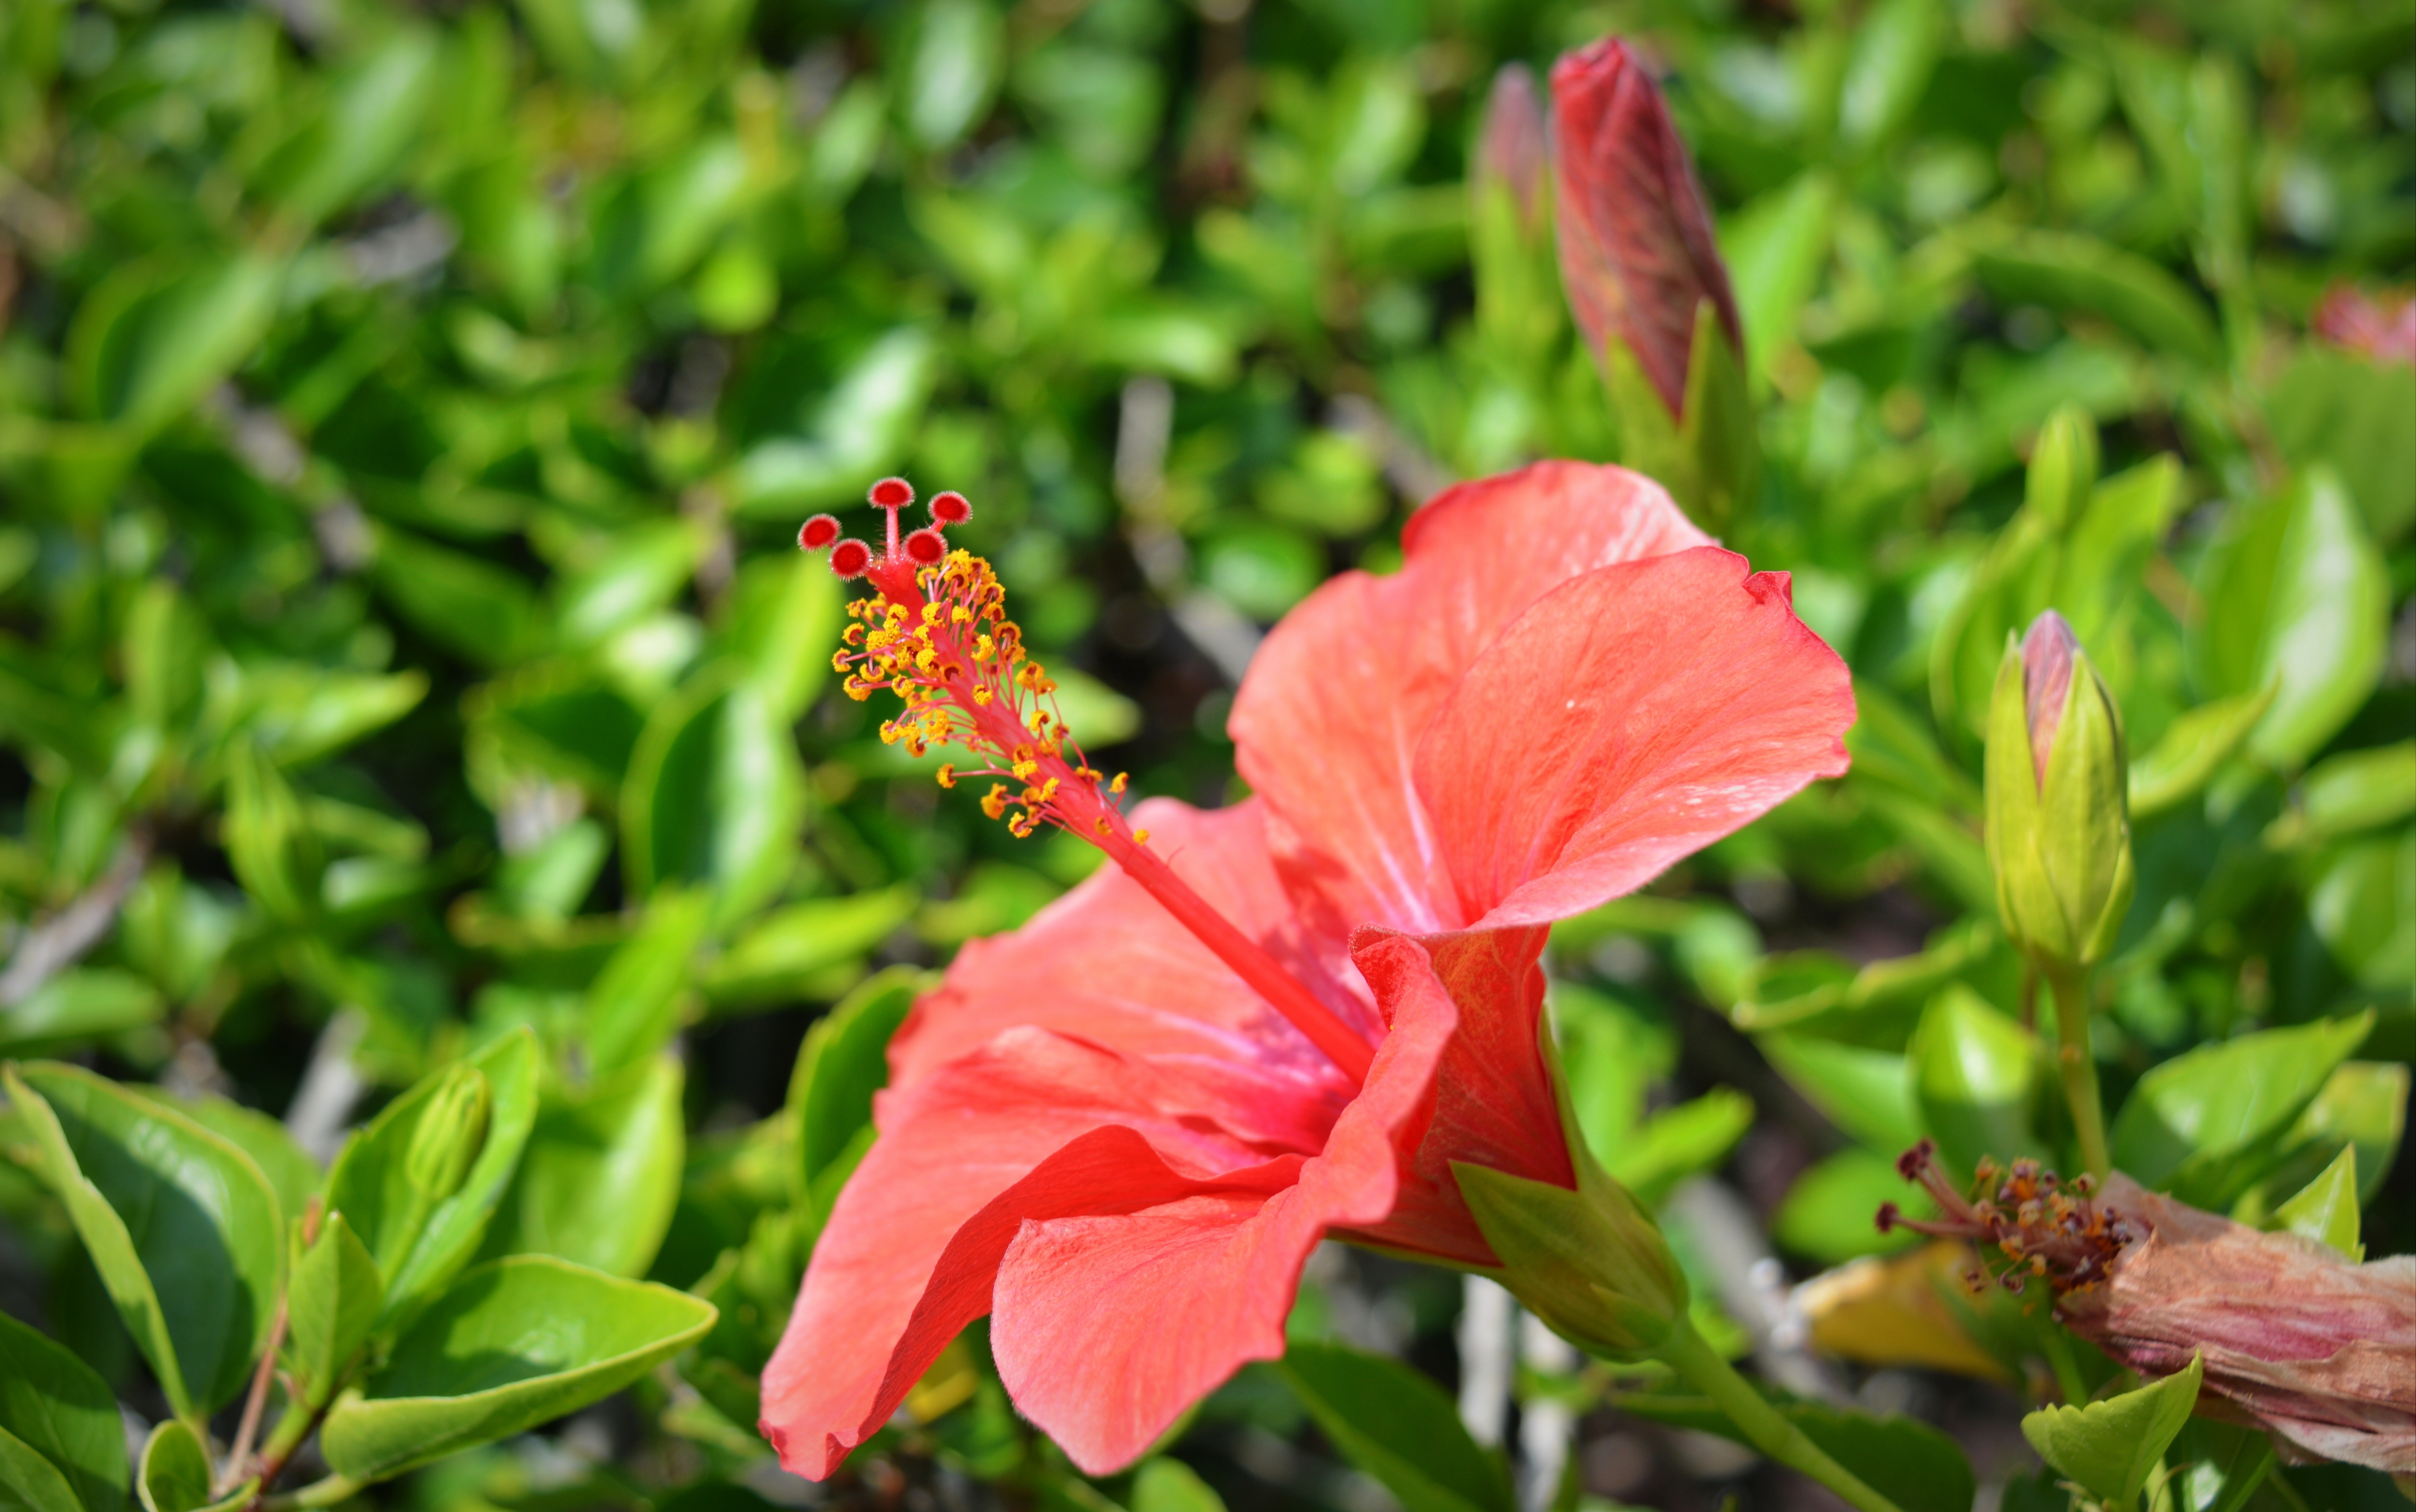
plant, leaf, flower, botany, flora, plants, wildflower, flowers, colorful flowers, petals, shrub, hibiscus, macro photography, summer flowers, flowering plant, chinese hibiscus, land plant